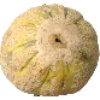
Label: cantaloupe